2017 London Bridge attack

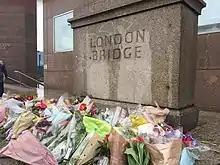
Floral tributes left on London Bridge following the attack

The Prime Minister, Theresa May, returned to Downing Street from campaigning for the forthcoming snap general election. May, on the morning after the attack, said the incident was being treated as terrorism, and that the recent terror attacks in the UK are "bound together by the single evil ideology of Islamist extremism" which "is a perversion of Islam". As part of a four-point plan to tackle terrorism, she called for tighter internet regulations to "deprive the extremists of their safe spaces online", saying that technology firms were not currently doing enough. May's stance on the role of the internet and social media in enabling radicalisation was criticised by the Open Rights Group and the International Centre for the Study of Radicalisation and Political Violence. May was also criticised for using the speech to detail policy measures to respond to the terror threat, which some saw as contrary to her pledge to pause campaigning out of respect for the victims. May said a review would be carried out by the police and intelligence agencies to establish whether the attack could have been prevented, and on 28 June Home Secretary Amber Rudd commissioned David Anderson QC to provide independent assurance of the review work.